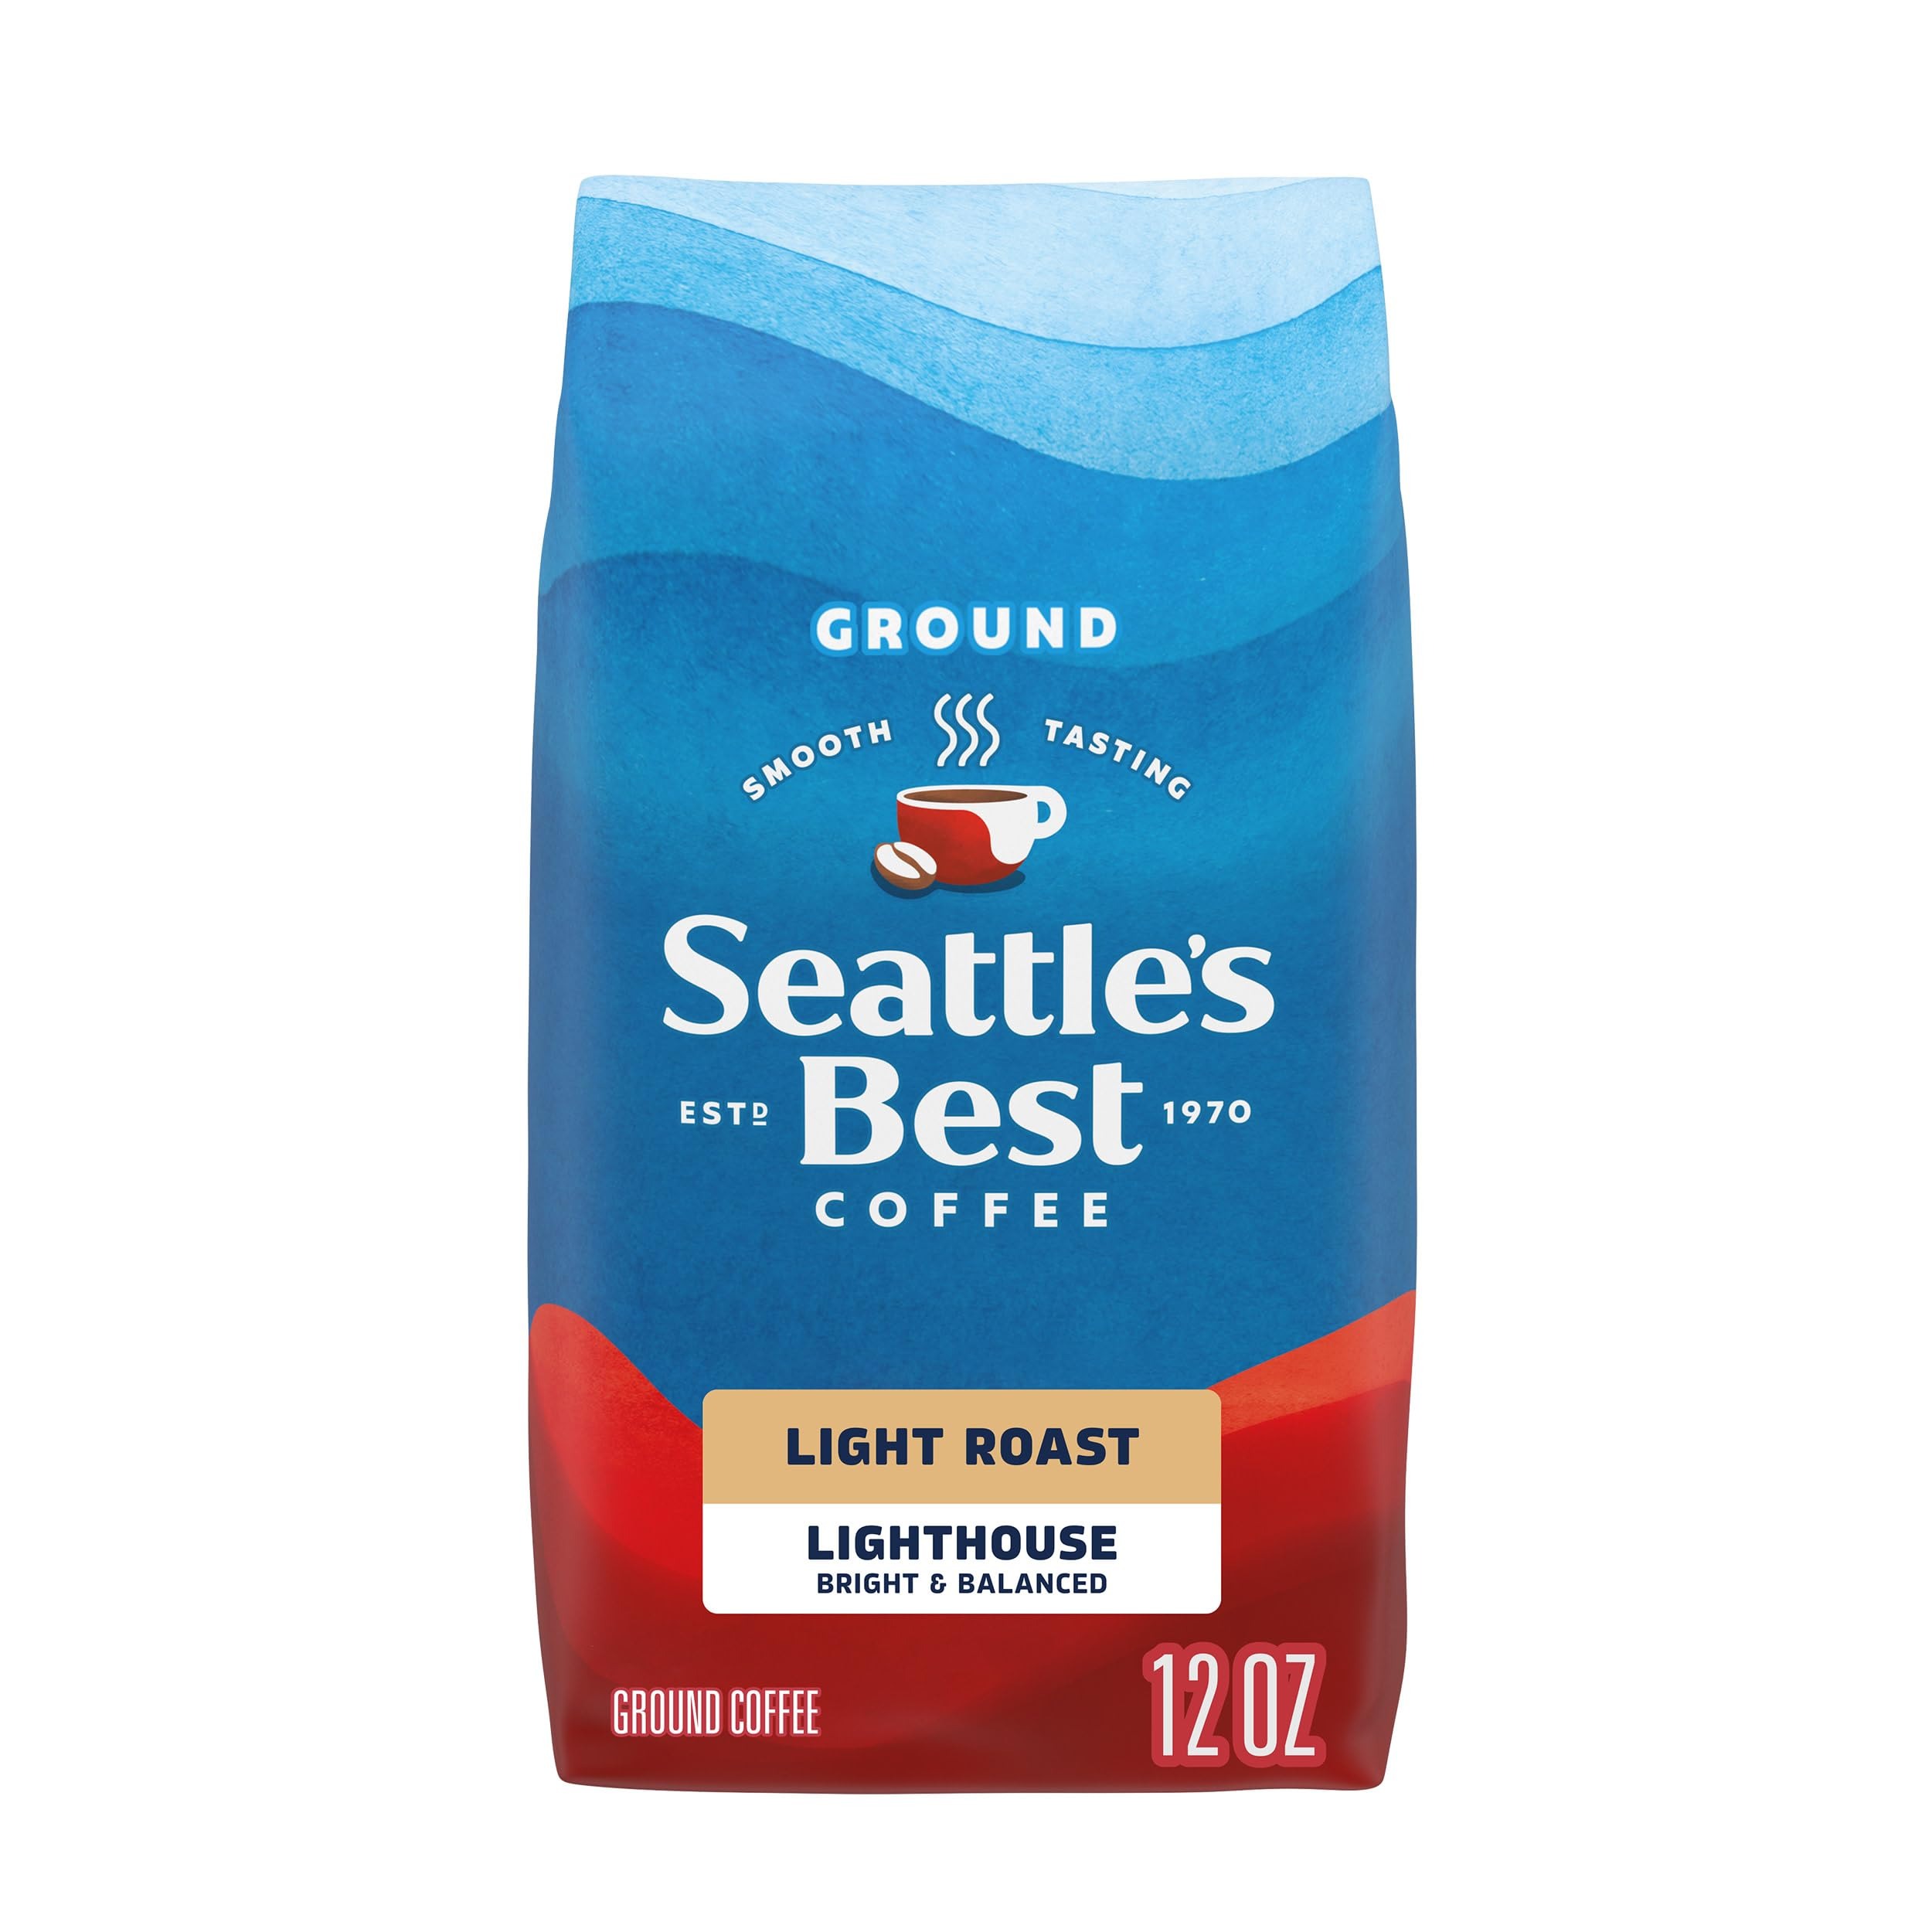
Item Name: Seattle's Best Lighthouse Blend - 12oz Ground Coffee
Bullet Point 1: Smooth-roasted ground coffee: brew smoother days with smooth-roasted lighthouse—our lightest blend of roasted ground coffee, this 12-ounce bag consistently delivers smooth, fresh-tasting roasted coffee
Bullet Point 2: Lighthouse: bright, citrusy and balanced, seattle's best coffee lighthouse makes a smooth-tasting cup every time you brew
Bullet Point 3: Signature smooth roasting: our signature smooth-roasting process defines every cup of seattle's best coffee, with coffee roasters who craft each batch to deliver café-quality coffee that's rich, never bitter and always smooth
Bullet Point 4: How-to-brew recommendation: for the smoothest brew, we recommend using 1 tablespoon of ground coffee for every 6 fluid ounces of water. add coffee creamer, sugar, milk or any other additions to suit your tastes, or simply enjoy your coffee black
Bullet Point 5: Expertly sourced coffee: our coffee beans are handpicked and carefully ground to perfection for a number of brewing methods, including drip brewer, pour-over and french press
Bullet Point 6: New look. same taste.: seattle's best coffee has a new packaging look, but the same consistently great taste you have come to love. you may receive either package during our update
Value: 12.0
Unit: Ounce

Price: 7.675